Effects of Hurricane Irma in Florida

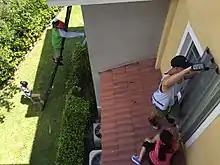
Residents in Doral installing hurricane shutters in advance of the storm

Florida Governor Rick Scott declared a state of emergency on September 4. Several local state of emergencies were declared. A total of 100 members of the Florida National Guard were initially placed on duty by Governor Scott to assist in preparations, while all 9,000 troops were required to report for duty by September 8. Officials encouraged residents to stock-up on emergency supplies. The state coordinated with electrical companies for power outages to be restored as quickly as possible, extending resources such as equipment, fuel, and lodging for the approximately 24,000 restoration personnel who had been activated. Governor Scott waived tolls on all toll roads in the state, including on Florida's Turnpike. All state offices were closed from September 8 to 11, while public schools, state colleges, and state universities in all 67 counties were closed during the same period. The Florida Department of Education coordinated with school districts as the need for transportation by school buses and opening shelters arose. By September 9, more than 150 state parks were closed.